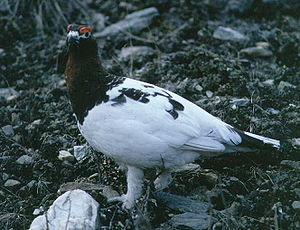
Skovhøns (urfugle)
Dalrype (Lagopus lagopus).
Dalrype (Lagopus lagopus).
Skovhøns, også kaldet urfugle eller årfugle er en gruppe af hønsefugle i fasanfamilien, der hører hjemme i den nordlige tempererede nåleskovszone i Nordamerika, Europa og det nordlige Asien.